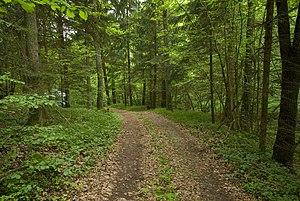
Une route forestière est une route permettant de circuler dans une forêt ou un espace naturel densément boisé. Elle peut être de statut public ou privé. Elles sont pour certaines fermées au public tout ou partie de l'année, ou parfois la nuit uniquement.